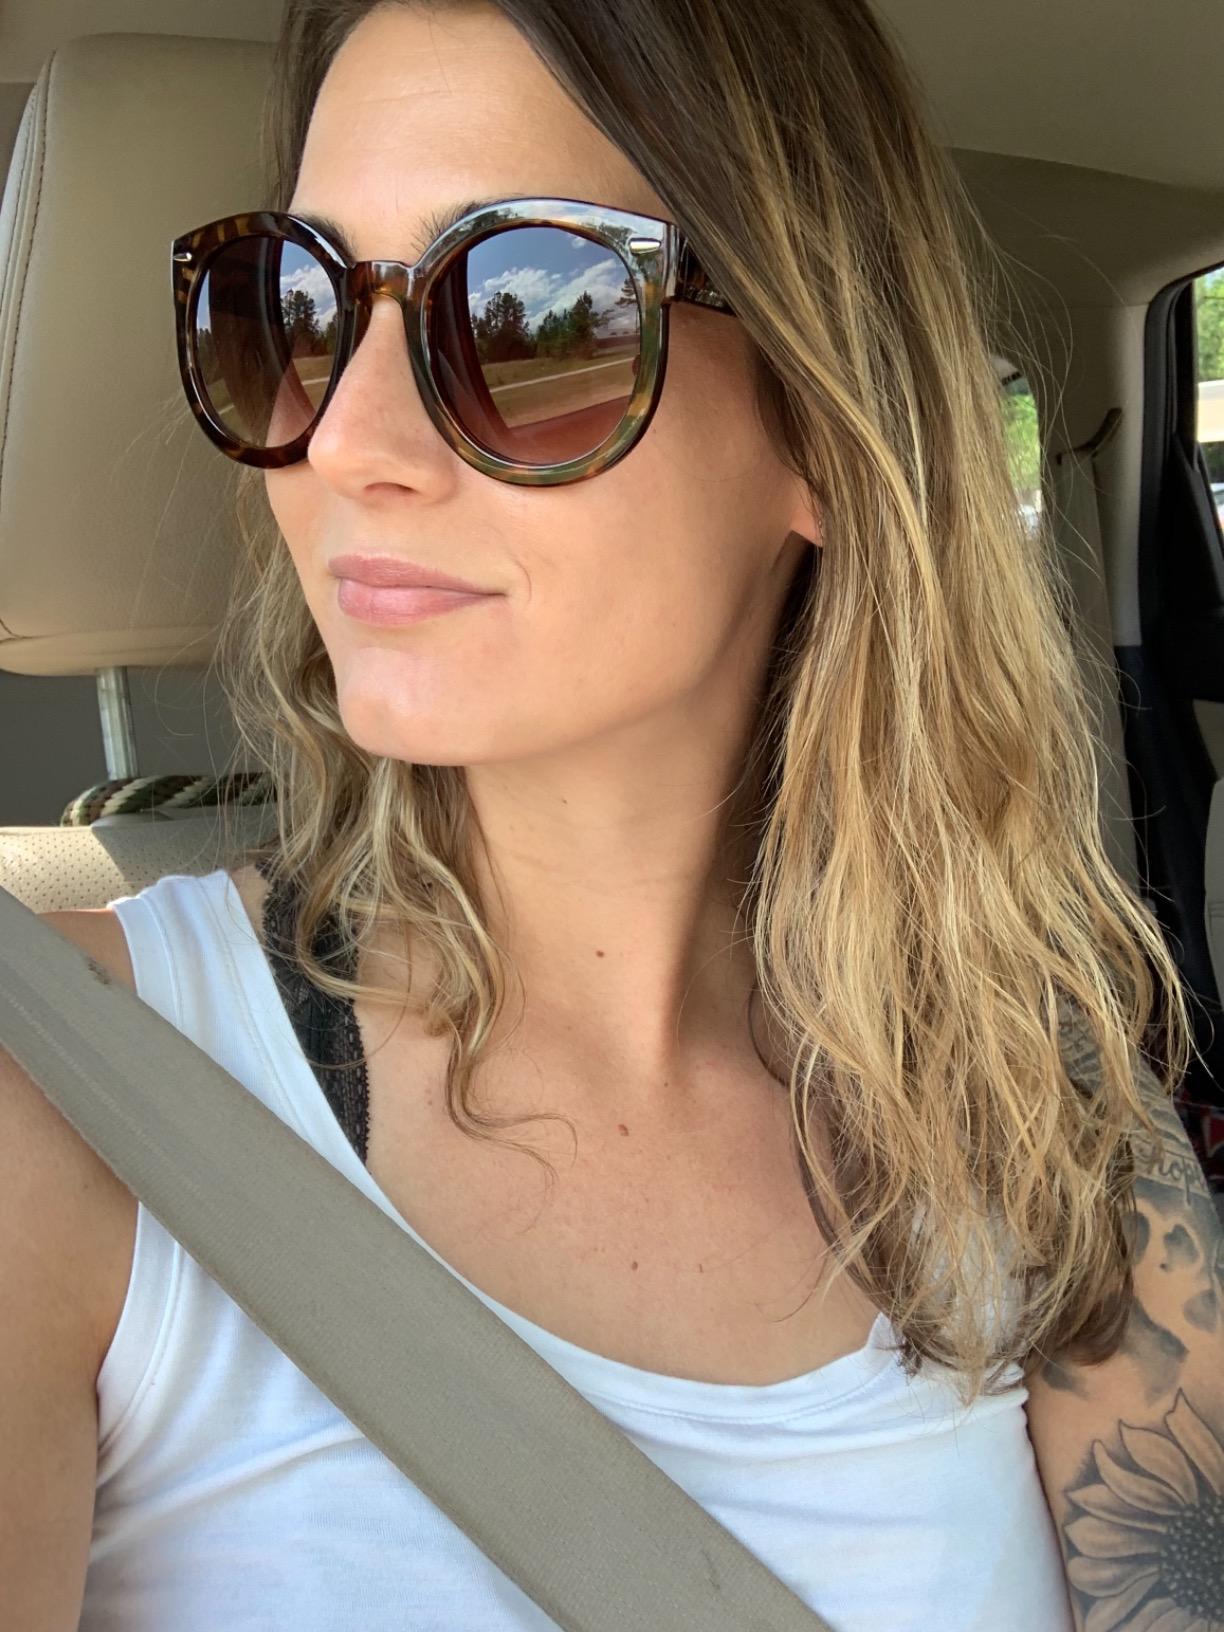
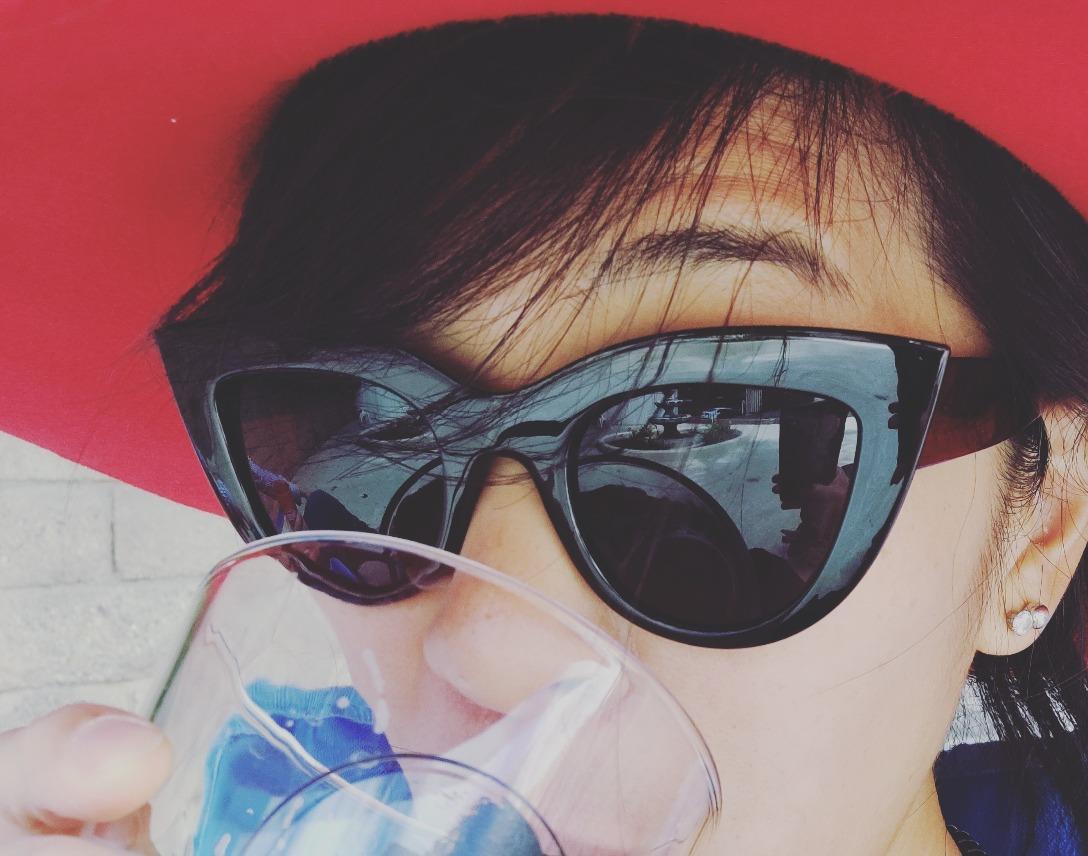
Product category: accessories_sunglasses
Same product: no